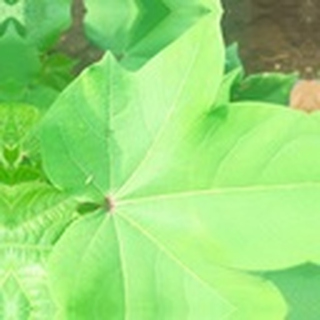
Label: healthy_cotton